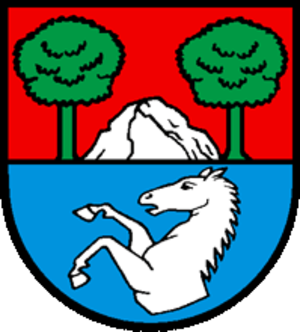
Lüterswil-Gächliwil est une commune suisse du canton de Soleure, située dans le district de Bucheggberg.